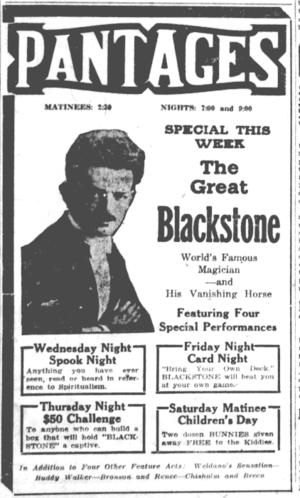
Harry Blackstone Sr. est un magicien américain, populaire au XXᵉ siècle. Il œuvre sous le nom de "Great Blackstone". Né le 27 novembre 1885 à Chicago, il meurt le 16 septembre 1965 en Californie.